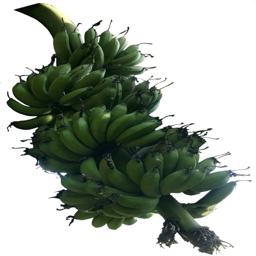
Label: MALBHOG FRUIT